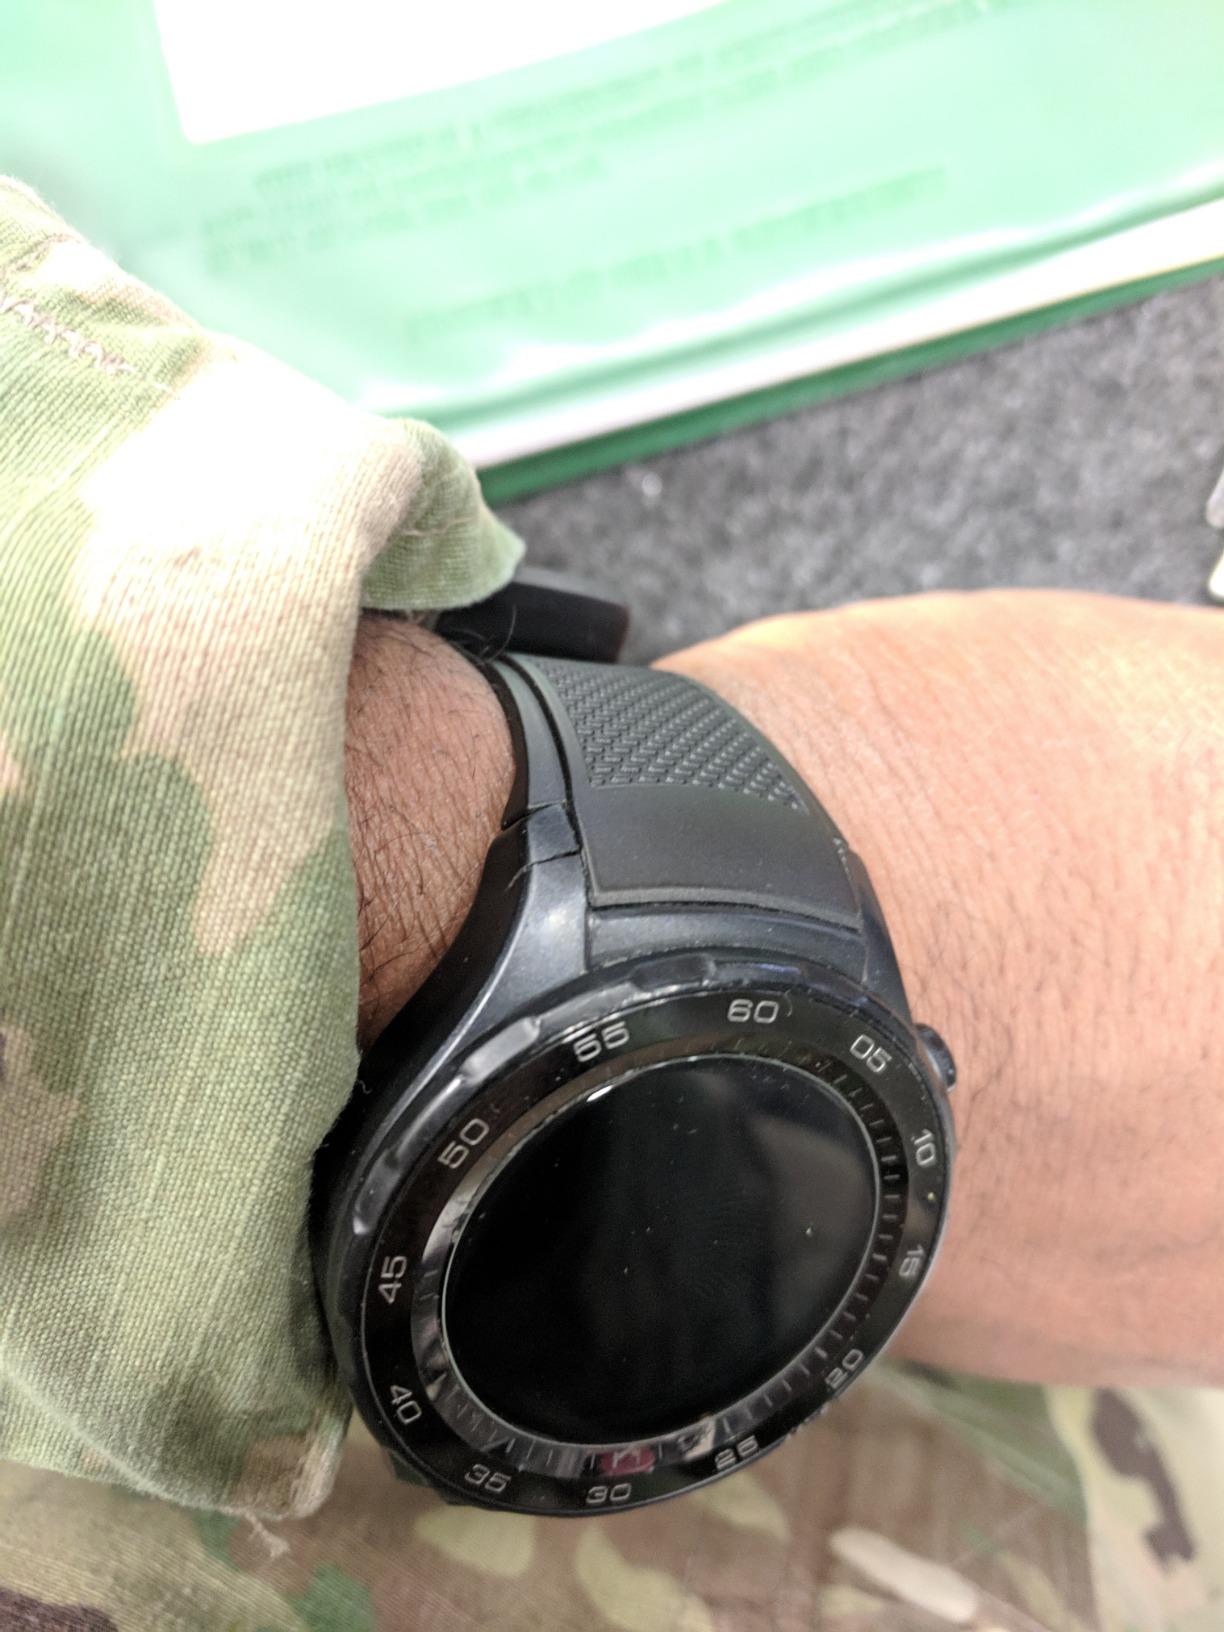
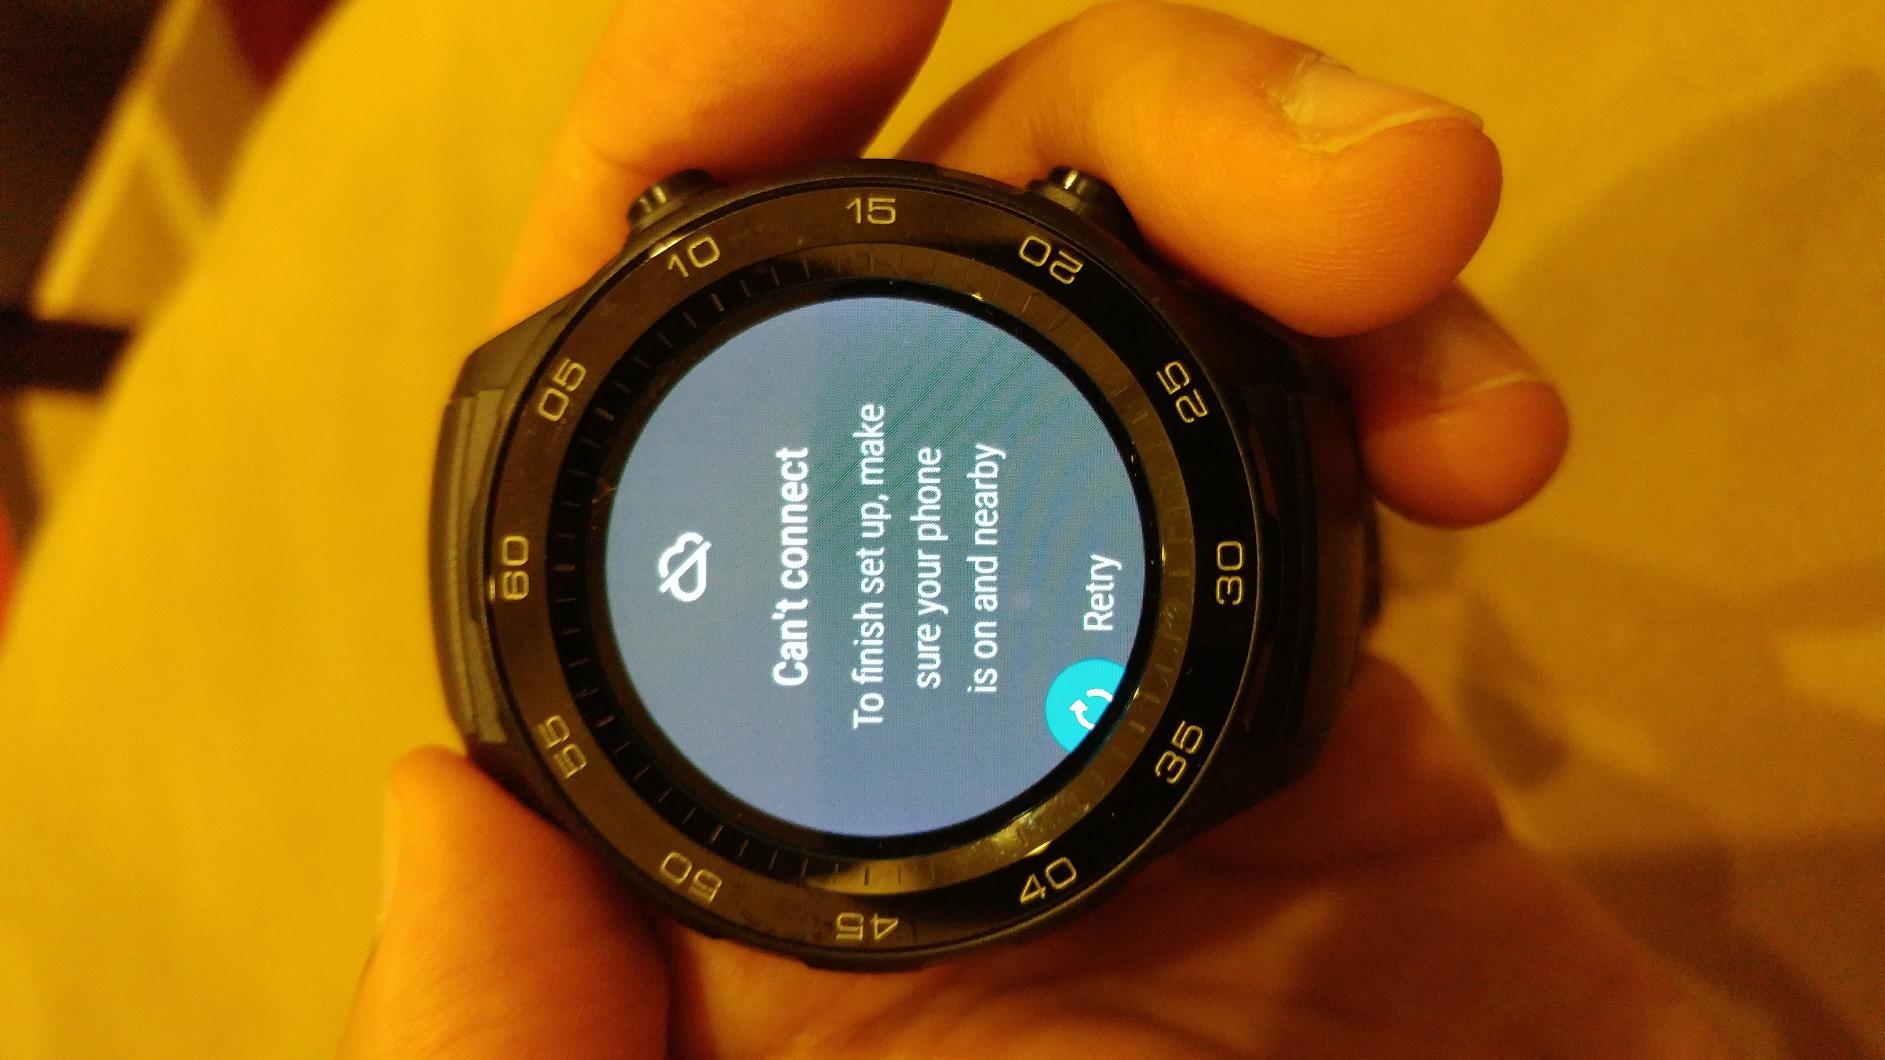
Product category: smartwatch
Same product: yes